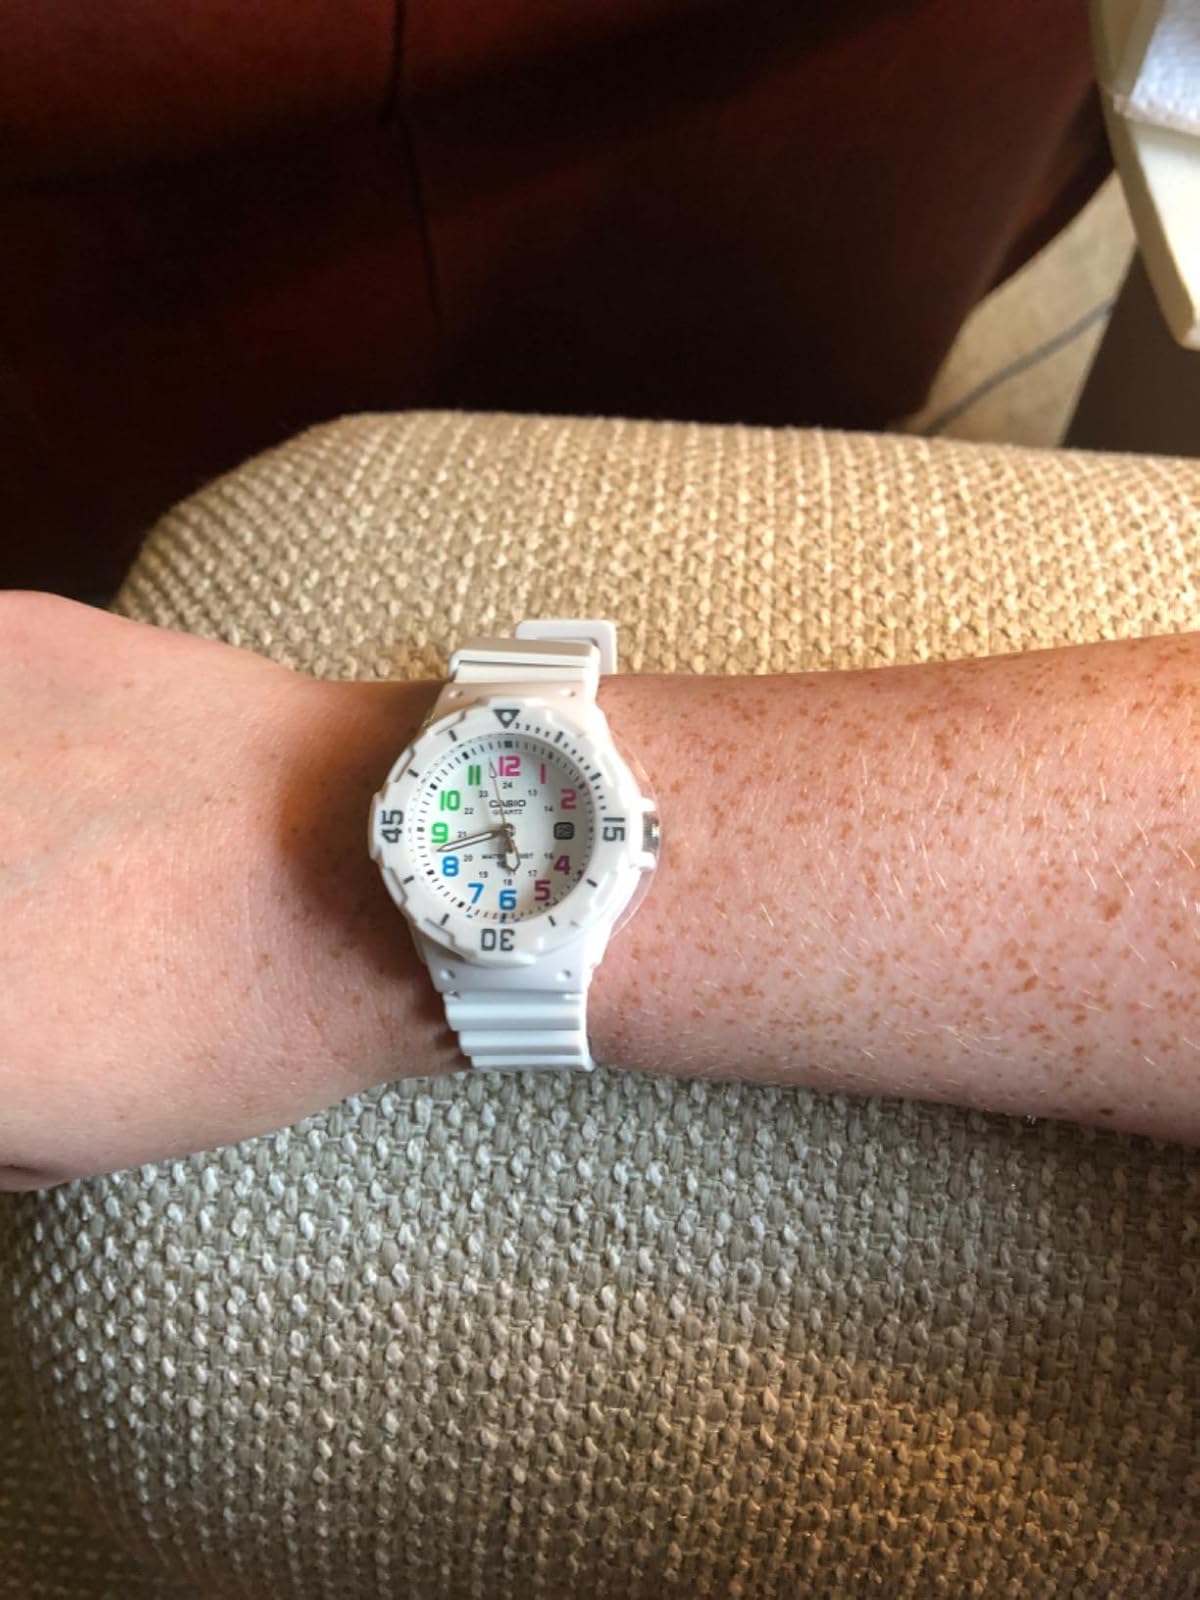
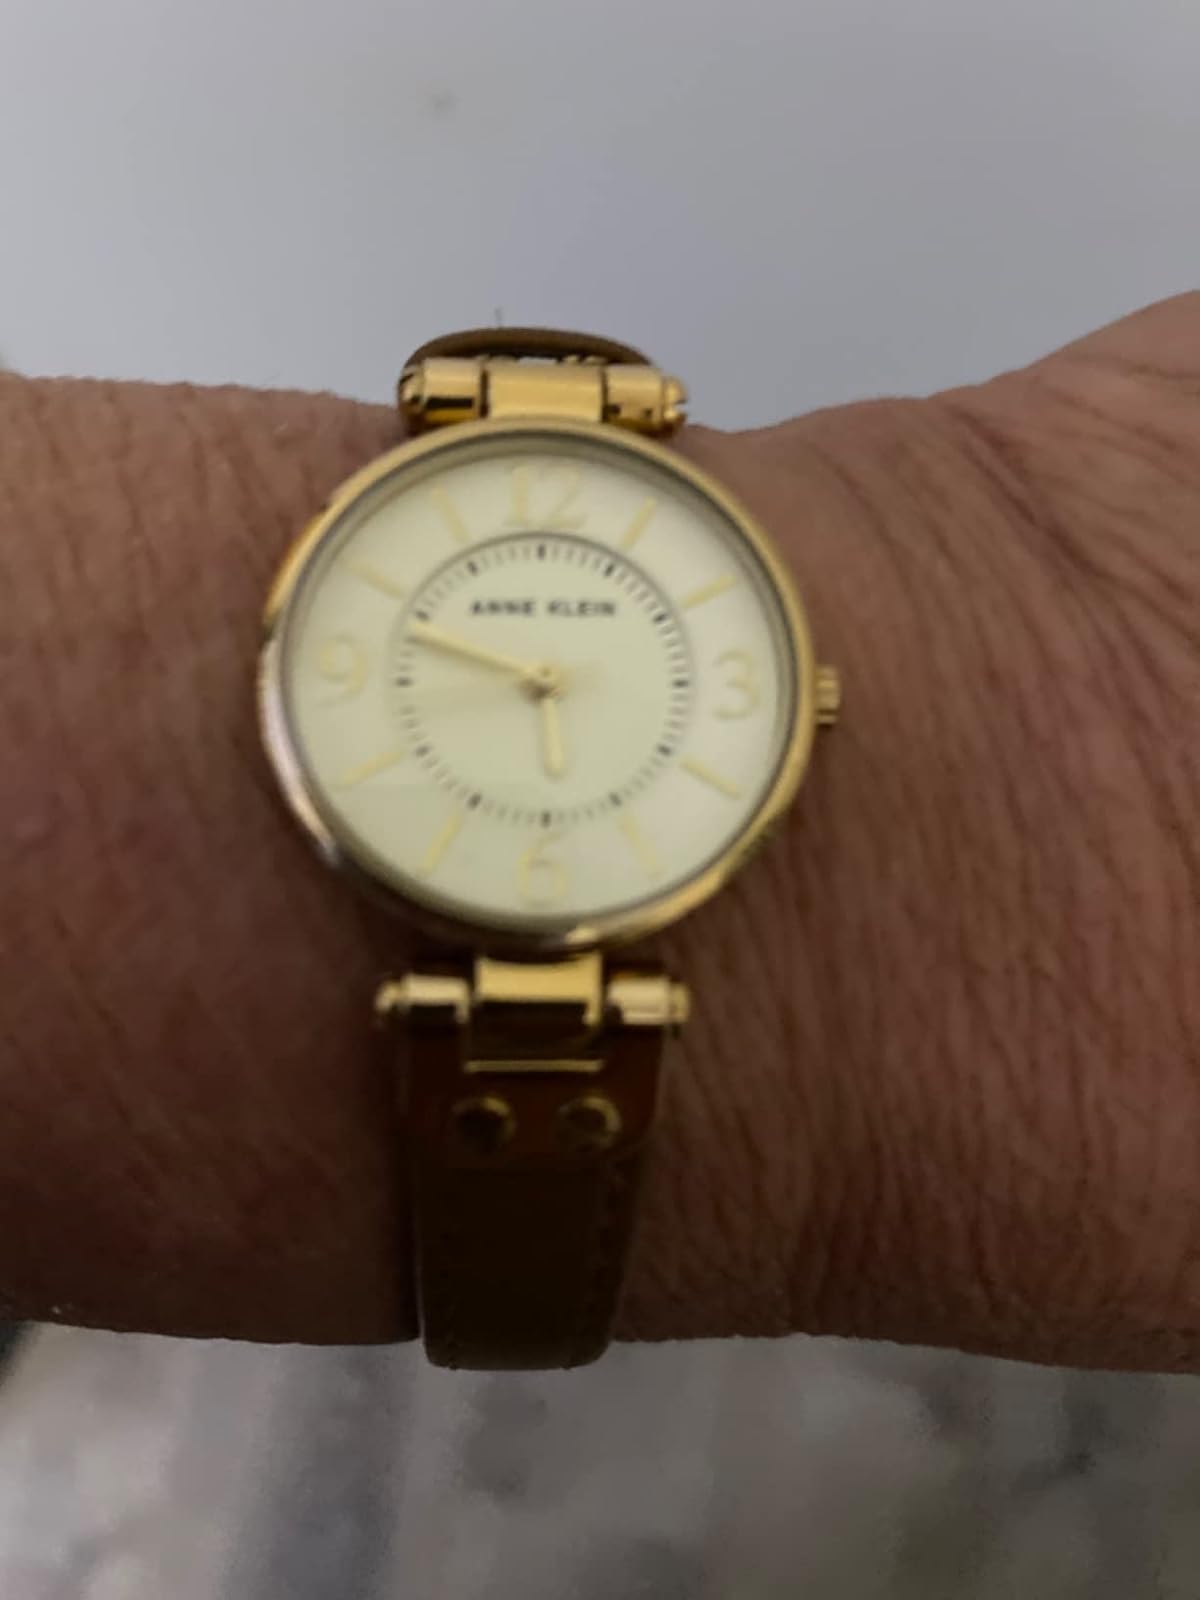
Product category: accessories_watch
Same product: no